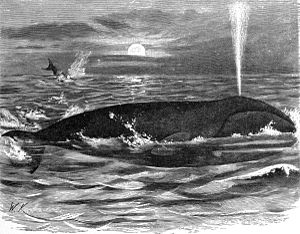
Blåst
Naivistisk billede af en grønlandshvals blåst
Blåst er betegnelsen på det sprøjt af vand, der fremkommer, når en hval ånder ud efter at have været neddykket, dels det em der dannes når den varme luft kommer ud i kulden.